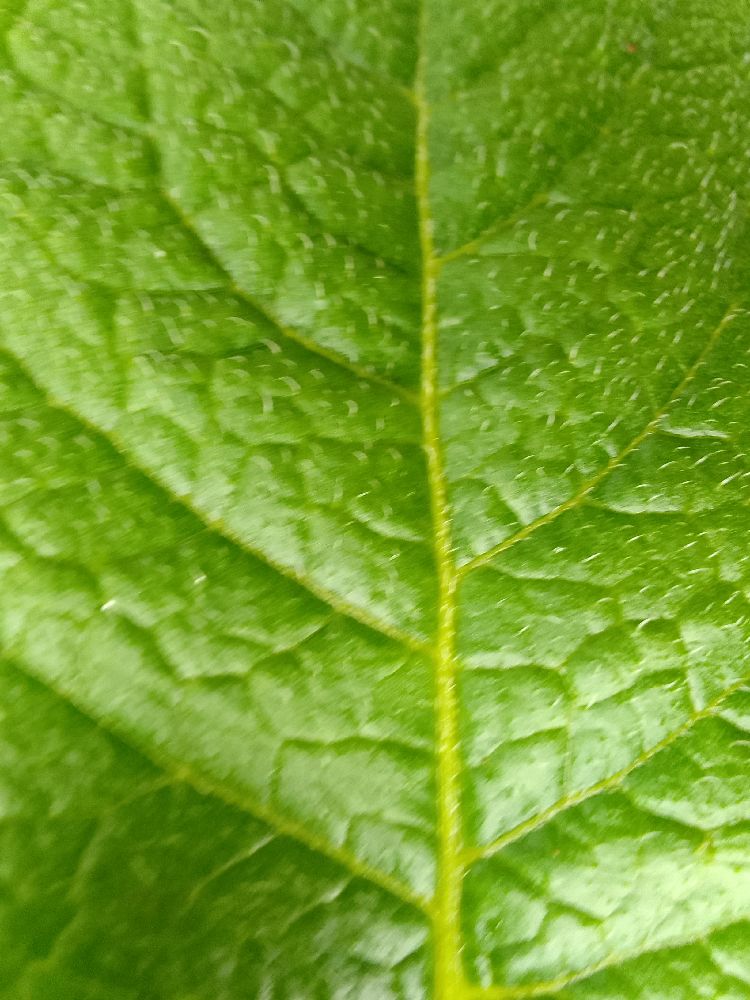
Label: Healthy